Konstantin Grcic

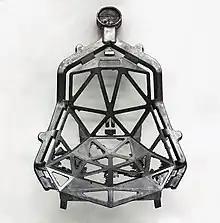
"Chair_One" (process image)

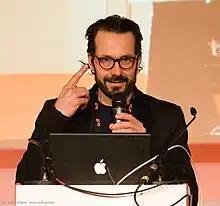
Konstantin Grcic (2008)

In 1991, Grcic founded his studio, "Konstantin Grcic Industrial Design" (KGID), in Munich, Germany. Working with a staff of five, he creates "pieces that have been described as both revolutionary and intelligent." According to the New York Times, he has a "rigorous focus on logic, utility and simplicity."